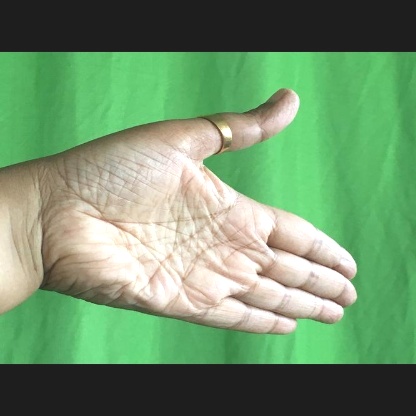
Mudra: Ardhachandran